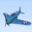
Label: airplane